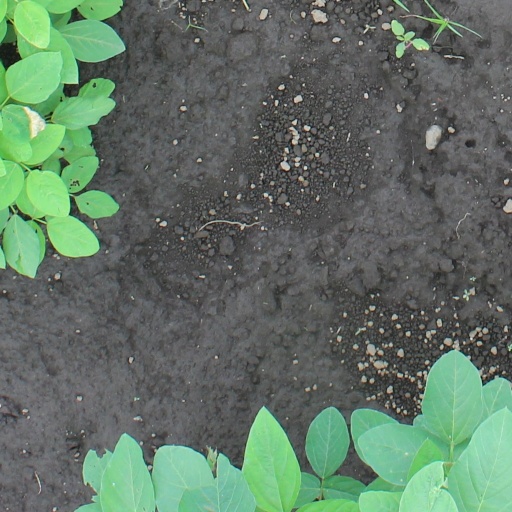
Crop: soybean